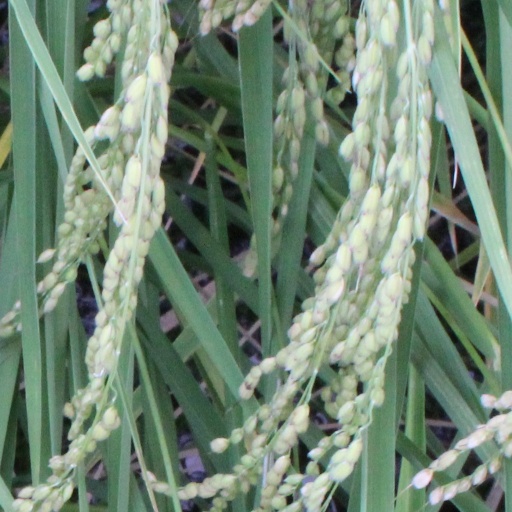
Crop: rice